Chemical waste

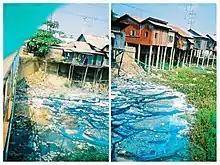
Indigo color water pollution in Phnom Penh, Cambodia, 2005

The textile industry is one of the largest polluters in the globalized world of mostly free market dominated socioeconomic systems. Chemically polluted textile wastewater degrades the quality of the soil and water. The pollution comes from the type of conduct of chemical treatments used e.g., in pretreatment, dyeing, printing, and finishing operations that many or most market-driven companies use despite "eco-friendly alternatives". Textile industry wastewater is considered to be one the largest polluters of water and soil ecosystems, causing "carcinogenic, mutagenic, genotoxic, cytotoxic and allergenic threats to living organisms". The textile industry uses over 8000 chemicals in its supply chain, also polluting the environment with large amounts of microplastics and has been identified in one review as the industry sector producing the largest amount of pollution.